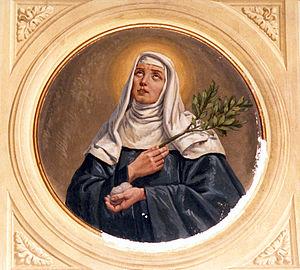
Cette liste concerne des saints reconnus comme tels par l'Église catholique qui ont vécu au XVᵉ siècle.
La bienheureuse Véronique de Milan ou de Binasco, vierge, de son nom de naissance Giovanna Negri, née vers 1445 à Binasco et morte le 13 janvier 1497 à Milan, est une religieuse italienne de l'ordre de Saint-Ambroise sous la règle de saint Augustin.